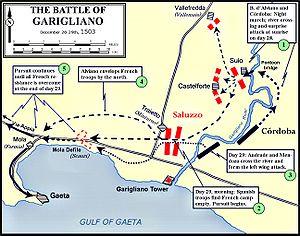
La bataille du Garigliano opposa Français et Espagnols durant la troisième guerre d'Italie. Elle eut lieu le 29 décembre 1503 et se termina par la victoire des Espagnols.
Pierre Terrail, seigneur de Bayard, plus connu sous le nom de Bayard ou du chevalier Bayard, né en 1475 ou 1476 au château Bayard dans le royaume de France, et mort le 30 avril 1524 à Romagnano Sesia ou Rovasenda dans le Piémont, est un noble dauphinois qui s'illustra notamment comme chevalier durant les guerres d'Italie.